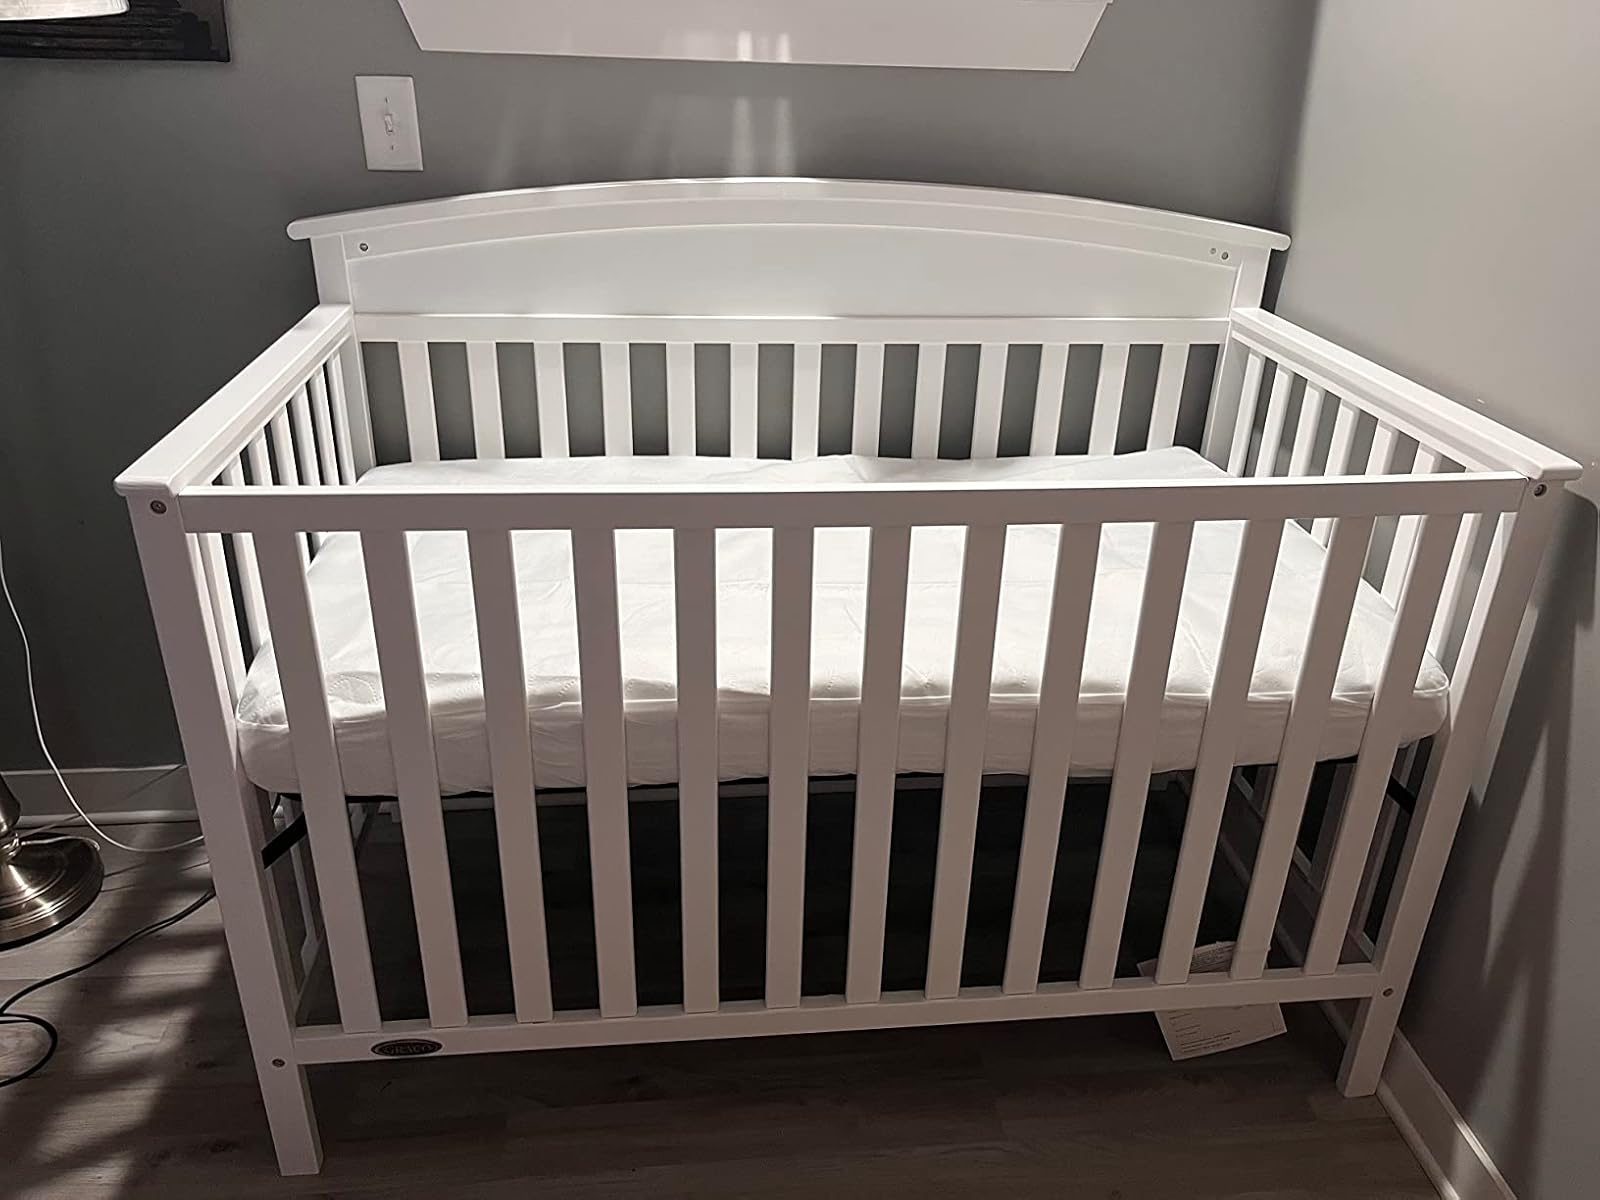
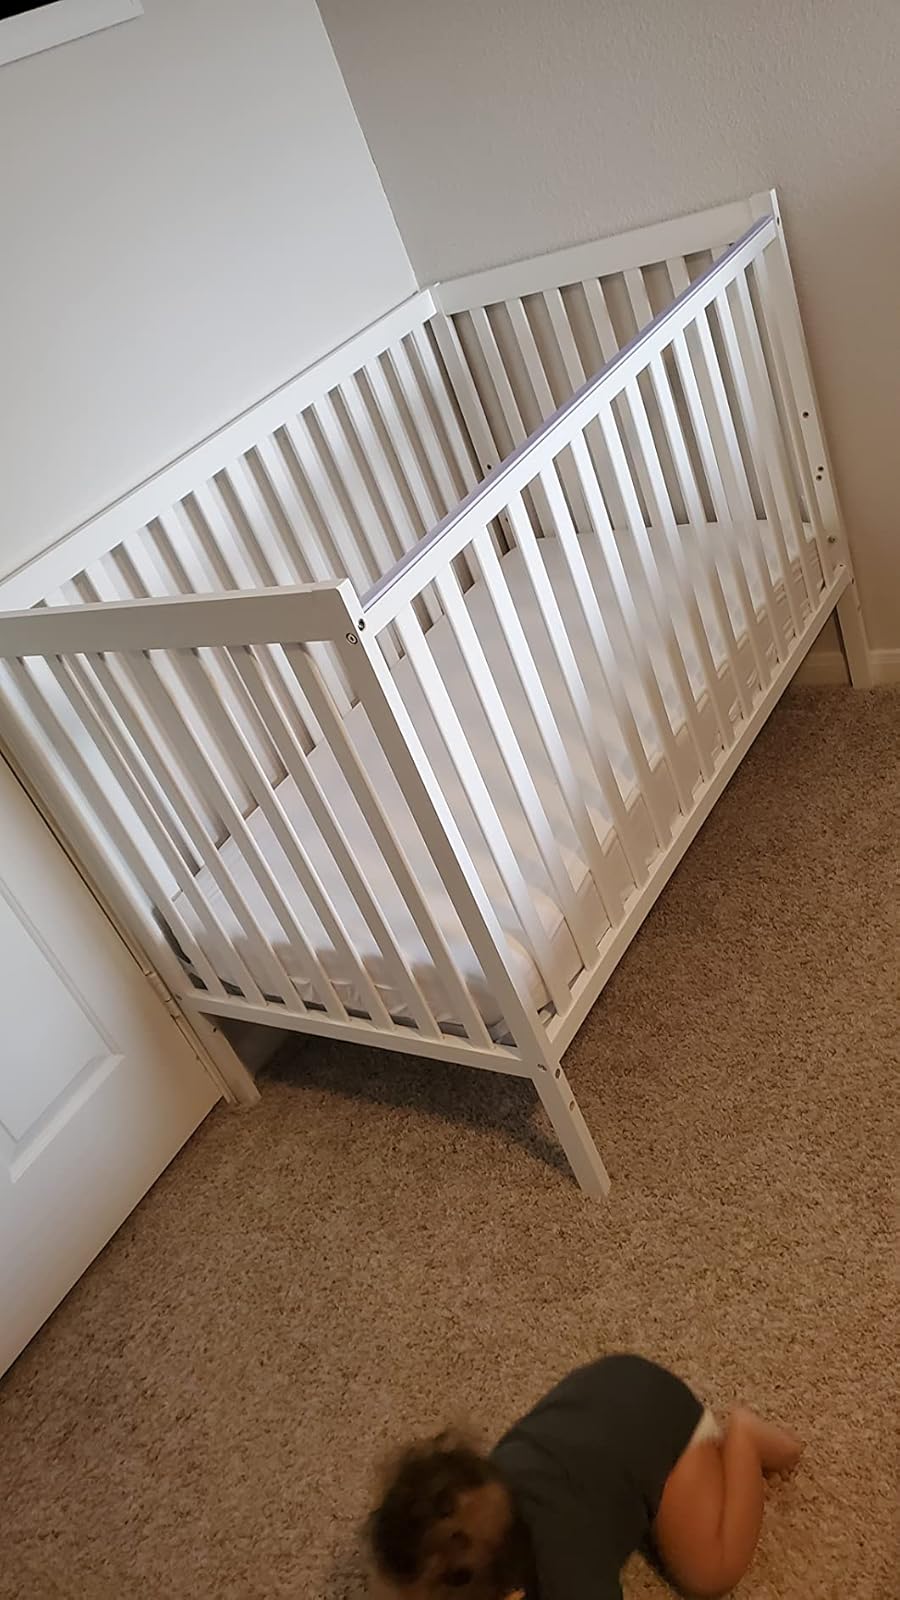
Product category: products_crib
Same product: no